Question: Please indicate a possible affordance area of baseball bat that can be used for holding
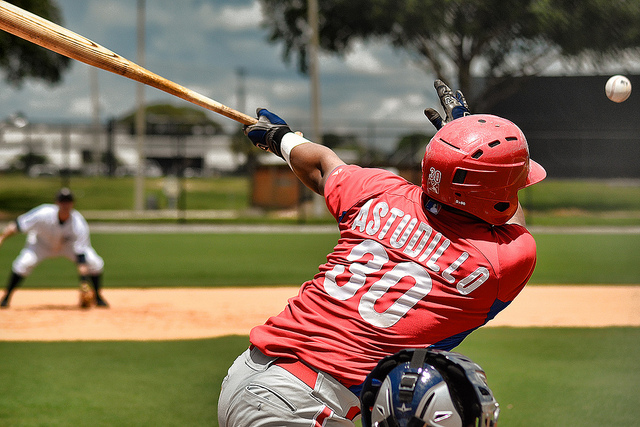
Answer: [231.5, 97.5, 295.5, 162.5]